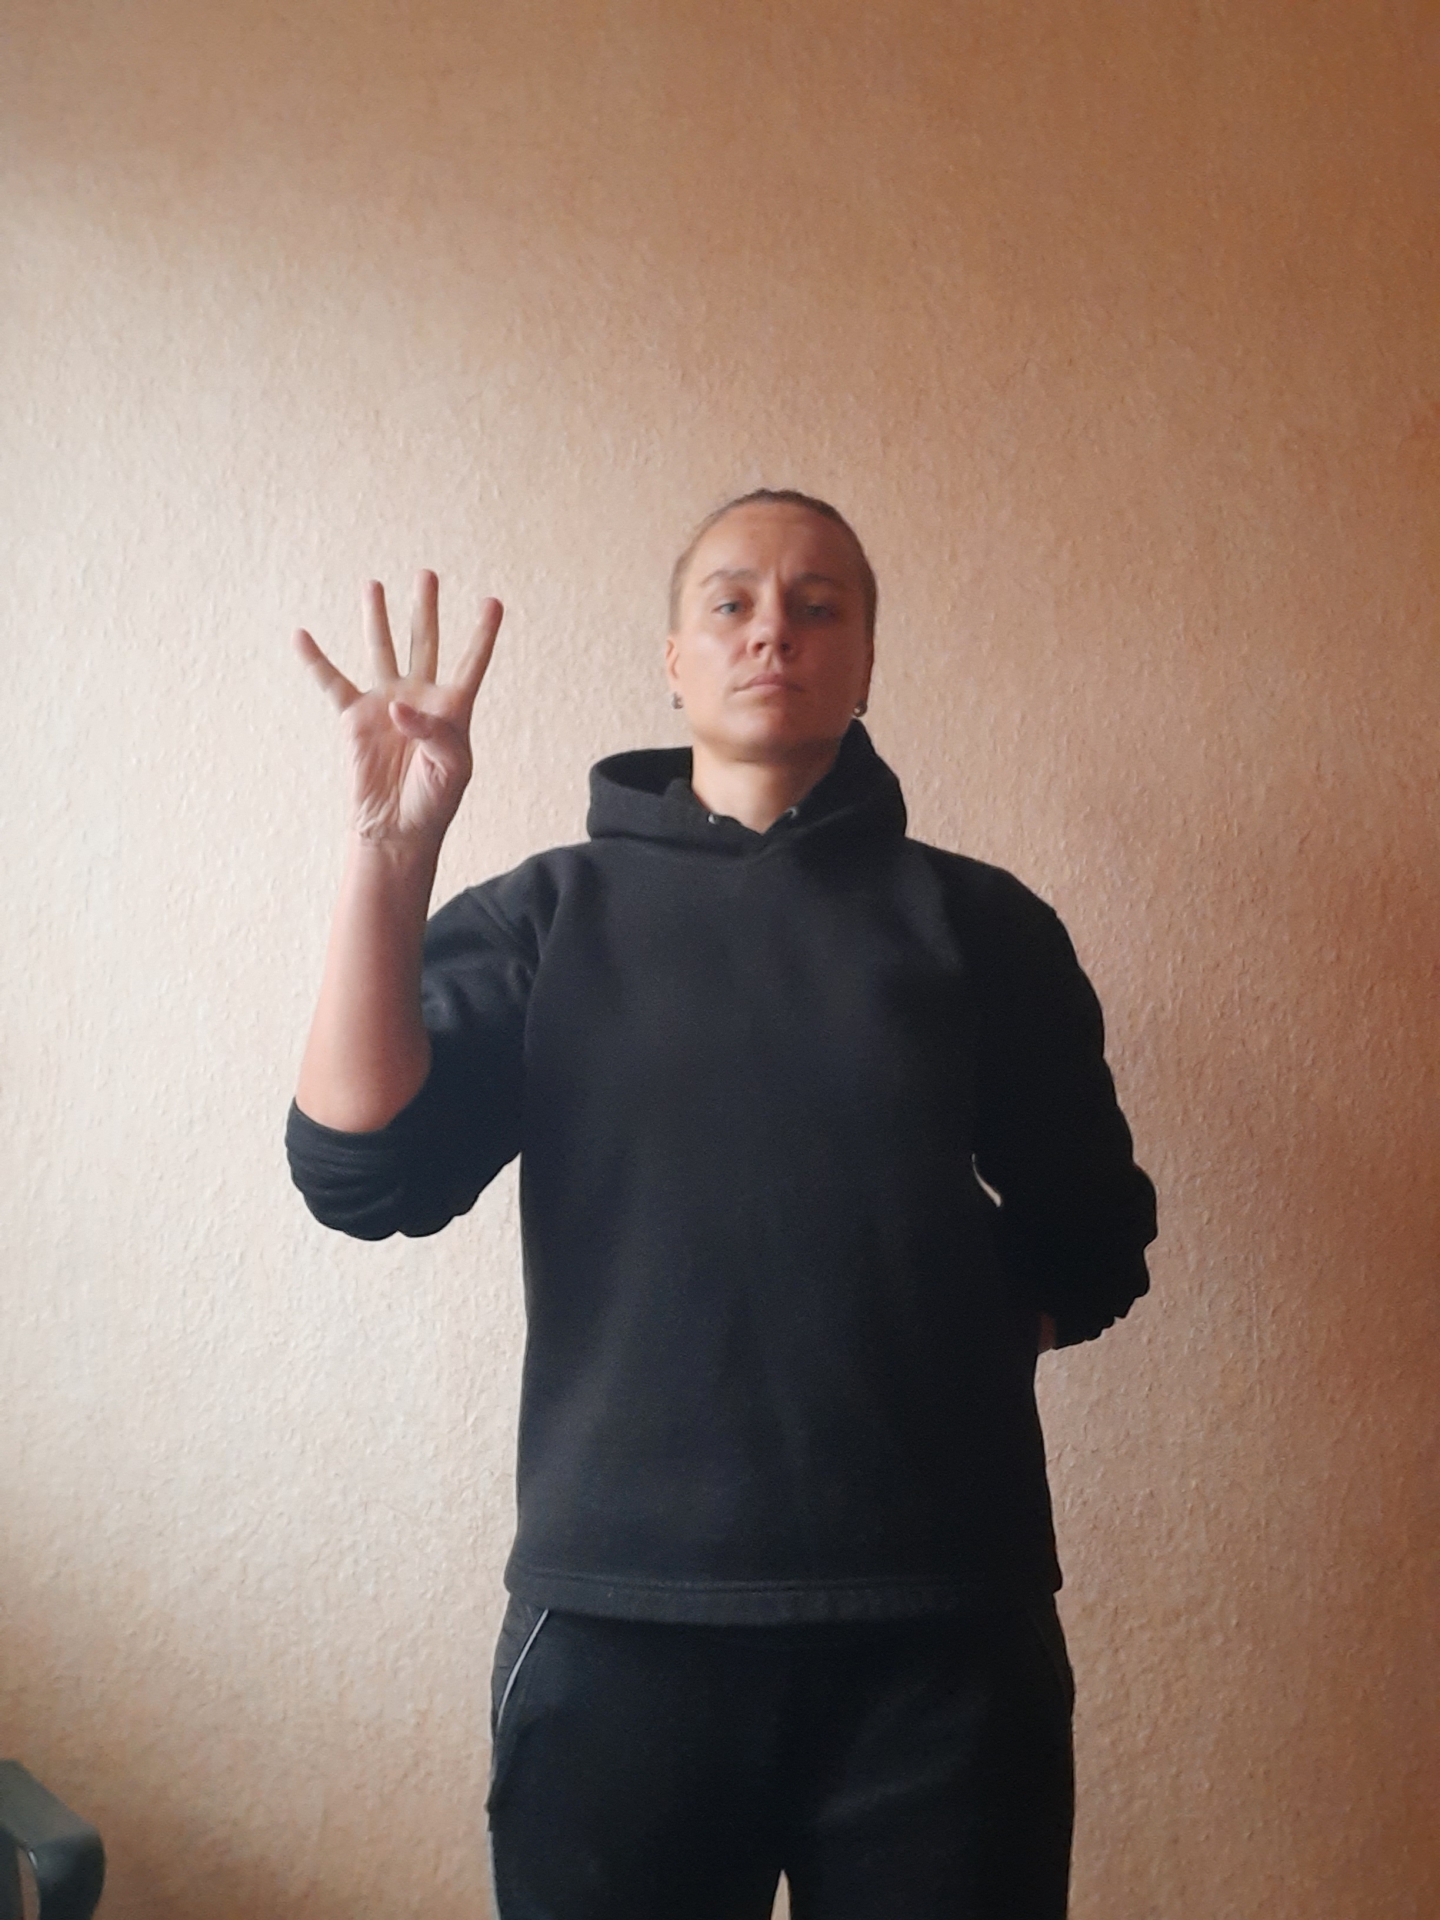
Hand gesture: four